Véra Sergine

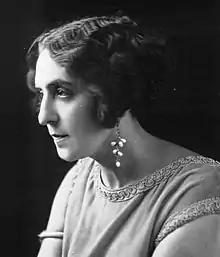
Véra Sergine, photographed in 1923.

Véra Sergine (born Marie Marguerite Aimée Roche; August 18, 1884 – August 19, 1946) was a French actress (though her stage name meant she was often described as Russian). She was married to actor Pierre Renoir and was the mother of cinematographer Claude Renoir.